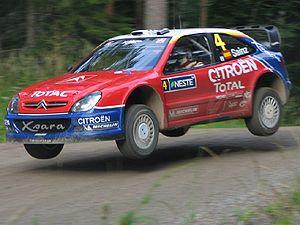
Le sport automobile français entre dans la légende en créant la première compétition automobile de l'histoire avec l'épreuve Paris-Rouen le 22 juillet 1894. Le premier prix est partagé entre Panhard & Levassor et les fils de Peugeot frères.
Carlos Sainz Cenamor, surnommé « El Matador », né à Madrid le 12 avril 1962, est un pilote de rallye et rallye-raid espagnol.
Citroën Racing, anciennement Citroën Sport et Citroën Compétitions, est le département qui gère l'activité sportive de Citroën depuis 1965.